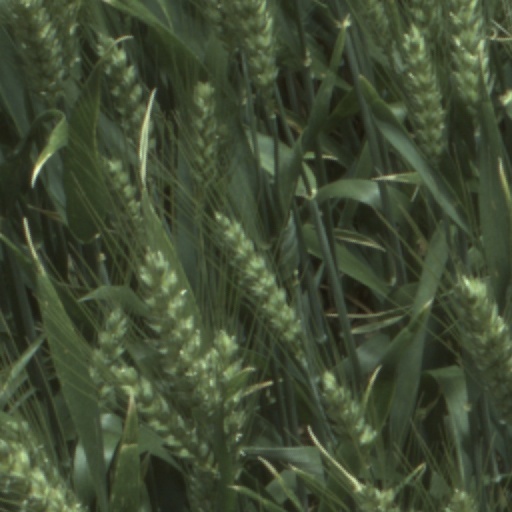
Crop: wheat